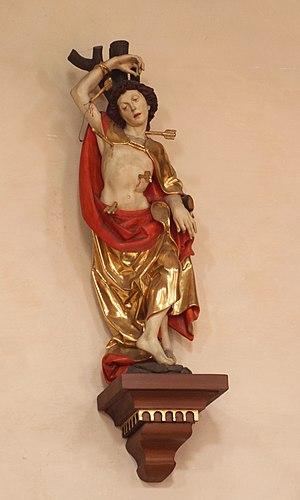
Église St. Michael à Westheim (Knetzgau), décoration d'intérieurs.